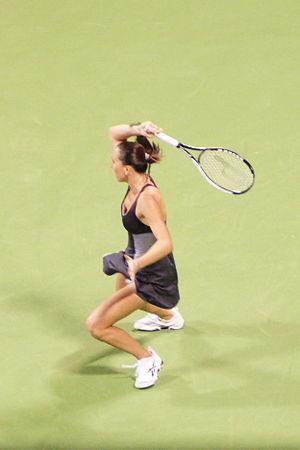
Jelena Janković, née le 28 février 1985 à Belgrade, est une joueuse de tennis serbe, professionnelle depuis 2000.